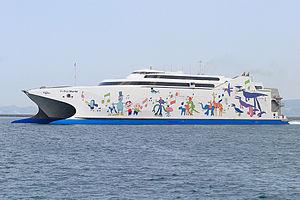
INCAT est un fabricant de navire à grande vitesse type catamaran. Cette société, fondée par Bob Clifford, est basée à Hobart en Tasmanie.
Le Natchan World est un navire à grande vitesse exploité par la Tsugaru Kaikyo Ferry à Hakodate au Japon en tant que catamaran-ferry. Ce catamaran « perce-vagues » a été construit en 2008 sur le chantier Incat Group of Companies à Hobart en Tasmanie.